Dead to Rights: Retribution

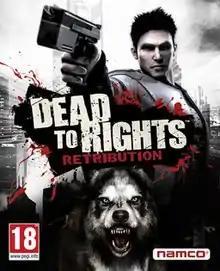

Dead to Rights: Retribution is a third-person action video game. It is the reboot of the "Dead to Rights" franchise featuring Grant City police officer Jack Slate and his canine companion Shadow. It was developed by Volatile Games and published by Namco Bandai Games under the Namco label for PlayStation 3 and Xbox 360.